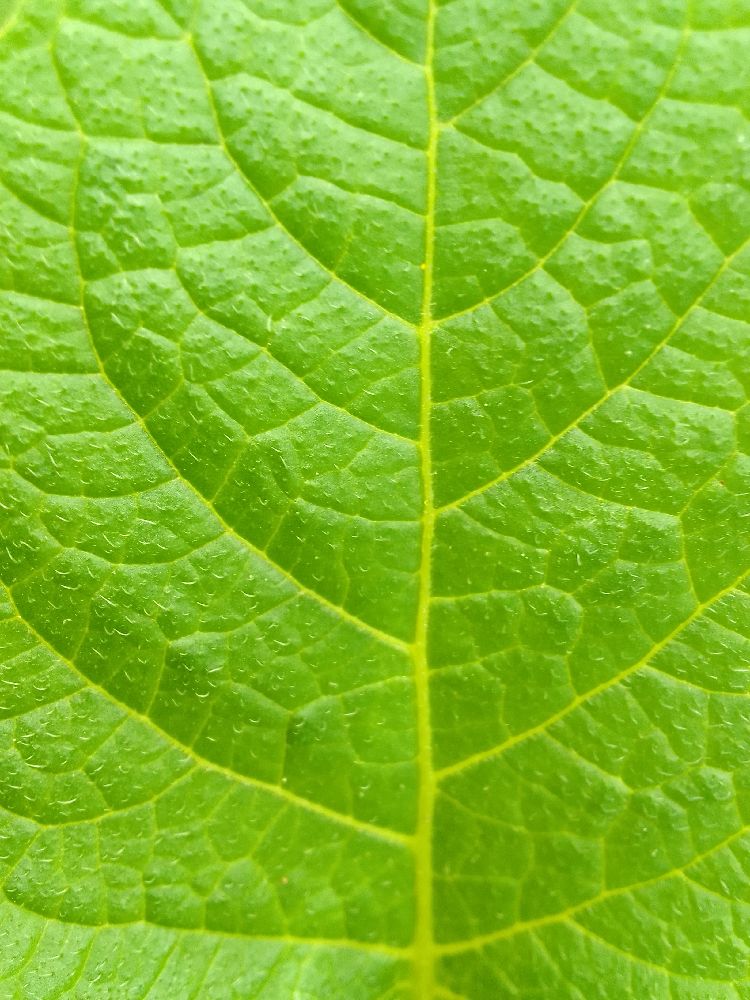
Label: Healthy